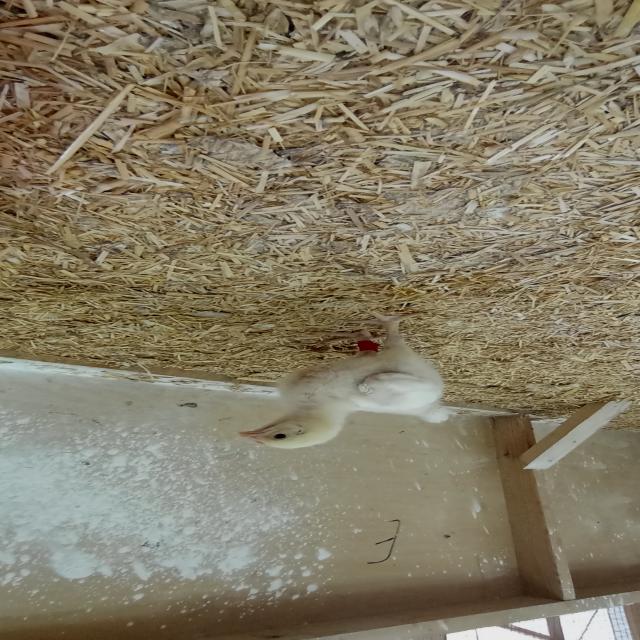
Weight: 344 g